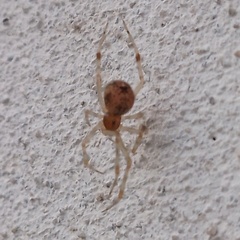
Species: Parasteatoda_tepidariorum